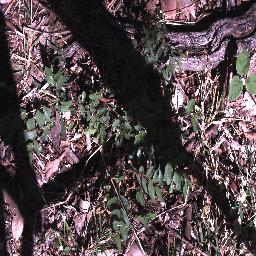
Label: chinee_apple